Benno Chajes

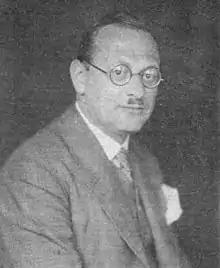
Benno Chajes

Benno Chajes (14 November 1880 – 3 October 1938) was a German physician, professor for Social medicine and politician. He was a member of the Prussian parliament representing the Social Democratic Party of Germany.